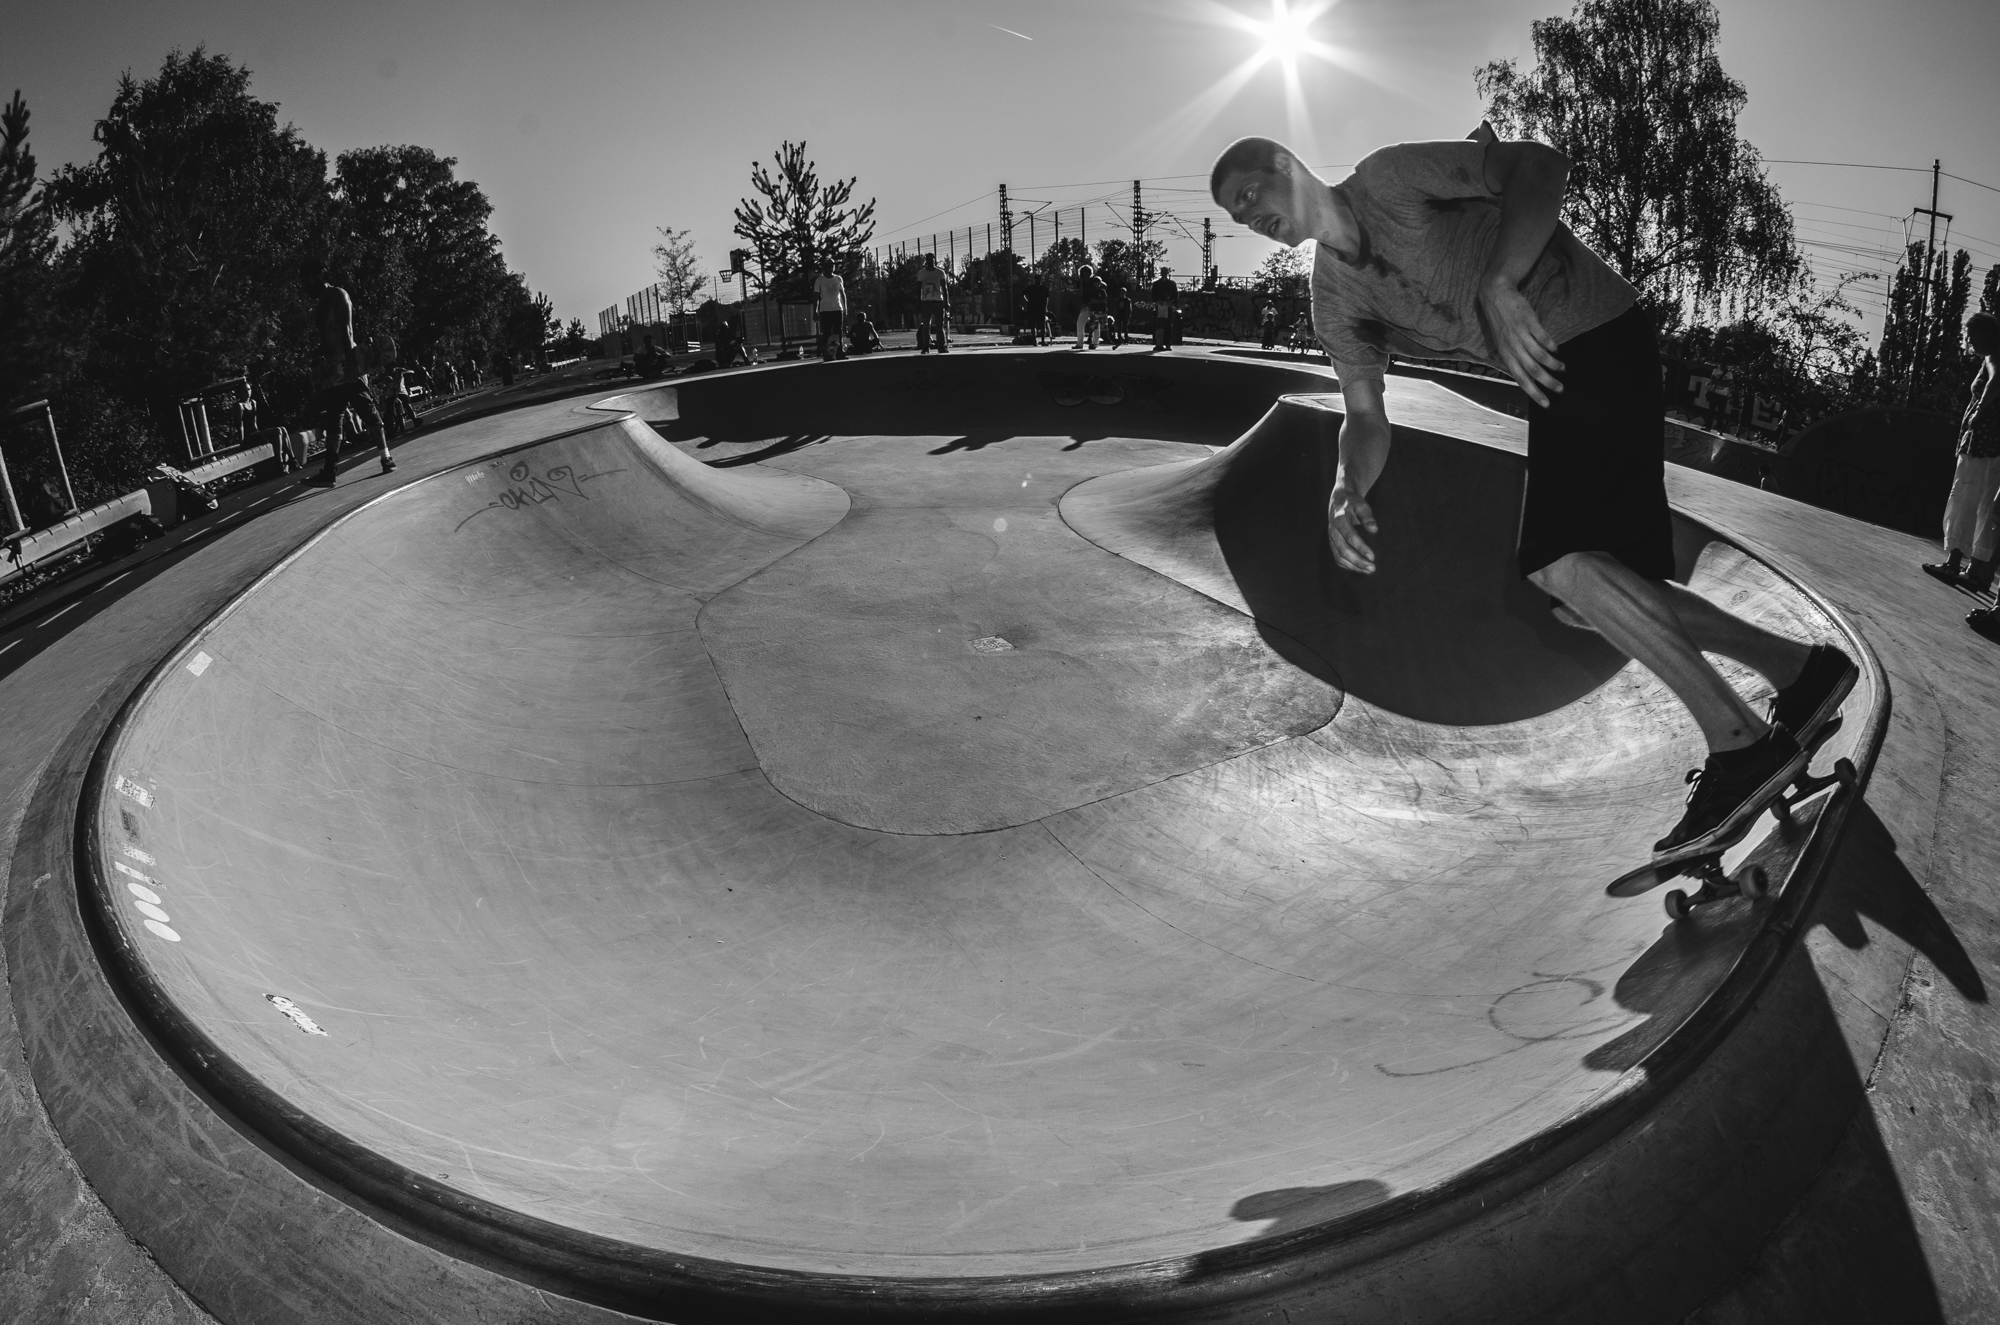
black and white, white, street, photography, skateboarding, black, monochrome, sports equipment, streetphotography, blackandwhite, blackwhite, sports, berlin, streetphoto, schwarzweis, shape, strase, strasenfotografie, strasenfoto, streetpassionaward, schirrmacher, nikond7000, fisheye lens, monochrome photography